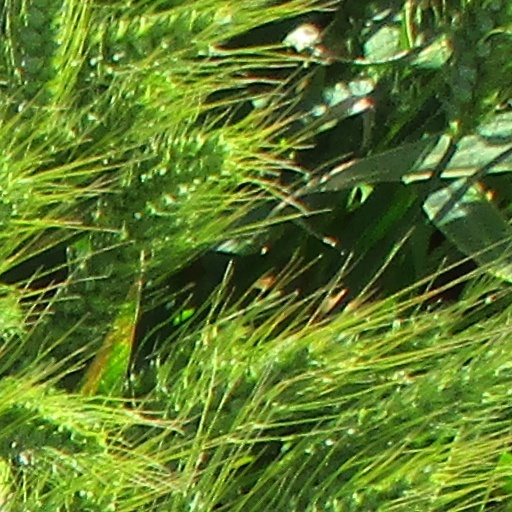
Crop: wheat